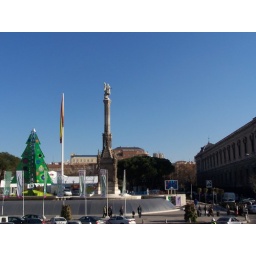
The blue sky in Madrid